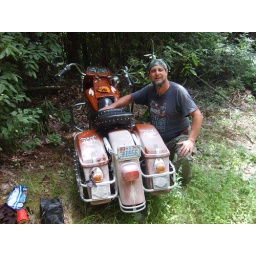
the bike got dirty by going on an old dirt road to the top of mt. mitchell